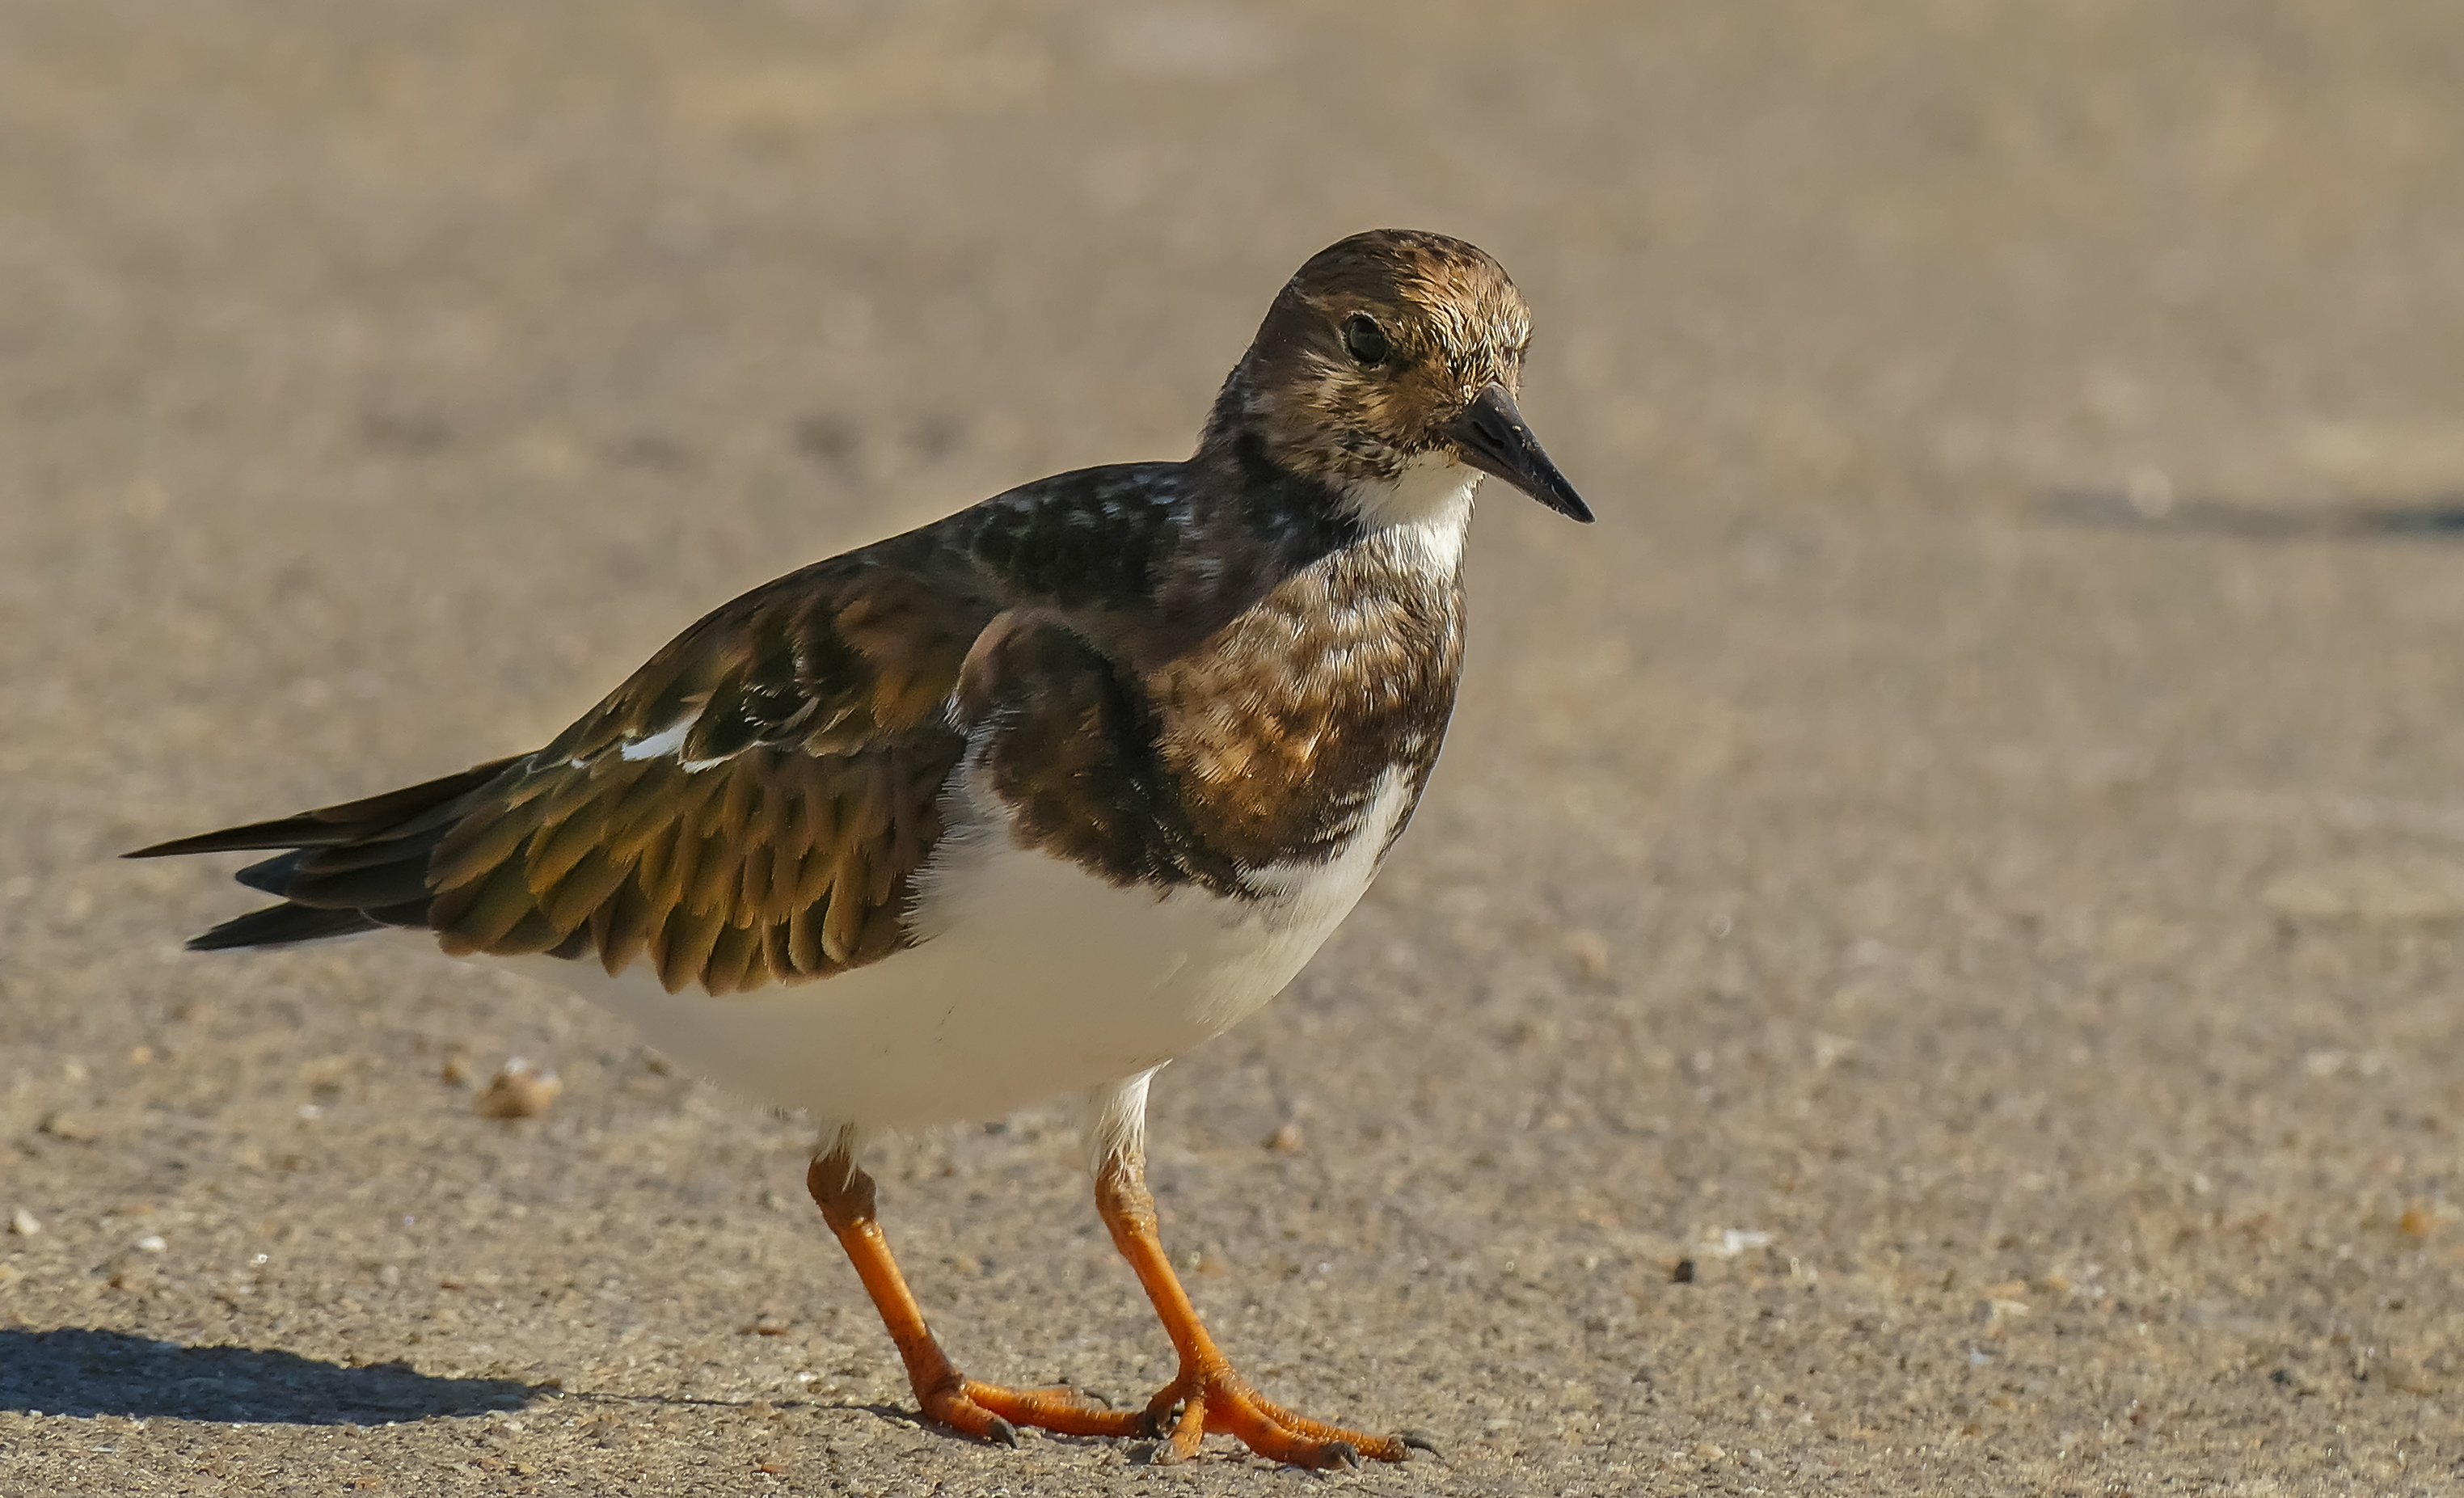
nature, bird, wildlife, beak, fauna, birds, aves, animals, vertebrate, naturaleza, sparrow, lumixfz1000, fz1000, shorebird, sandpiper, brambling, ggl1, xovesphoto, animales, panasoniclumixfz1000, lark, house sparrow, perching bird, cinclidae, calidrid, ruddy turnstone